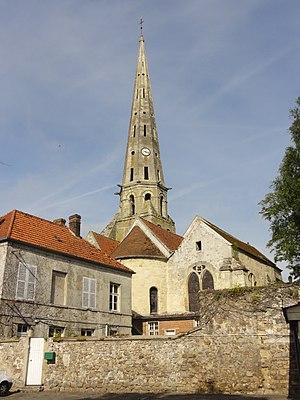
L'église Saint-Pierre-et-Saint-Paul est une église catholique paroissiale située à Acy-en-Multien, dans l'Oise. Elle appartient, pour l'essentiel, à la période de transition du roman vers le gothique, et date du milieu du XIIᵉ siècle. Derrière des abords décevants, se cache un édifice tout à fait remarquable et d'une rare cohérence stylistique, qui n'exclut que le croisillon nord et les deux chapelles rectangulaires qui flanquent la seconde travée du chœur. La base du clocher est la partie la plus ancienne de l'église, et possède l'une des voûtes d'ogives les plus anciennes du département, et d'intéressants chapiteaux archaïques, mais l'emploi de l'arc brisé ne permet guère de la faire remonter avant 1125. Le chœur date des années 1140, et ses chapiteaux annoncent déjà le style gothique primitif, tout comme ses voûtes d'ogives, dont le bombement est caractéristique des voûtes romanes. Avec la nef de plan basilical des années 1150, qui est autrement plus élevée, l'église Saint-Pierre-et-Saint-Paul offre un bel ensemble de voûtes d'ogives anciennes.